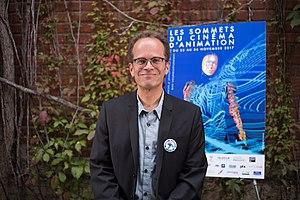
Portrait réalisé dans le cadre du 5 à 7 des Sommets du cinéma d’animation.